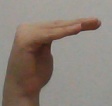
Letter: haa